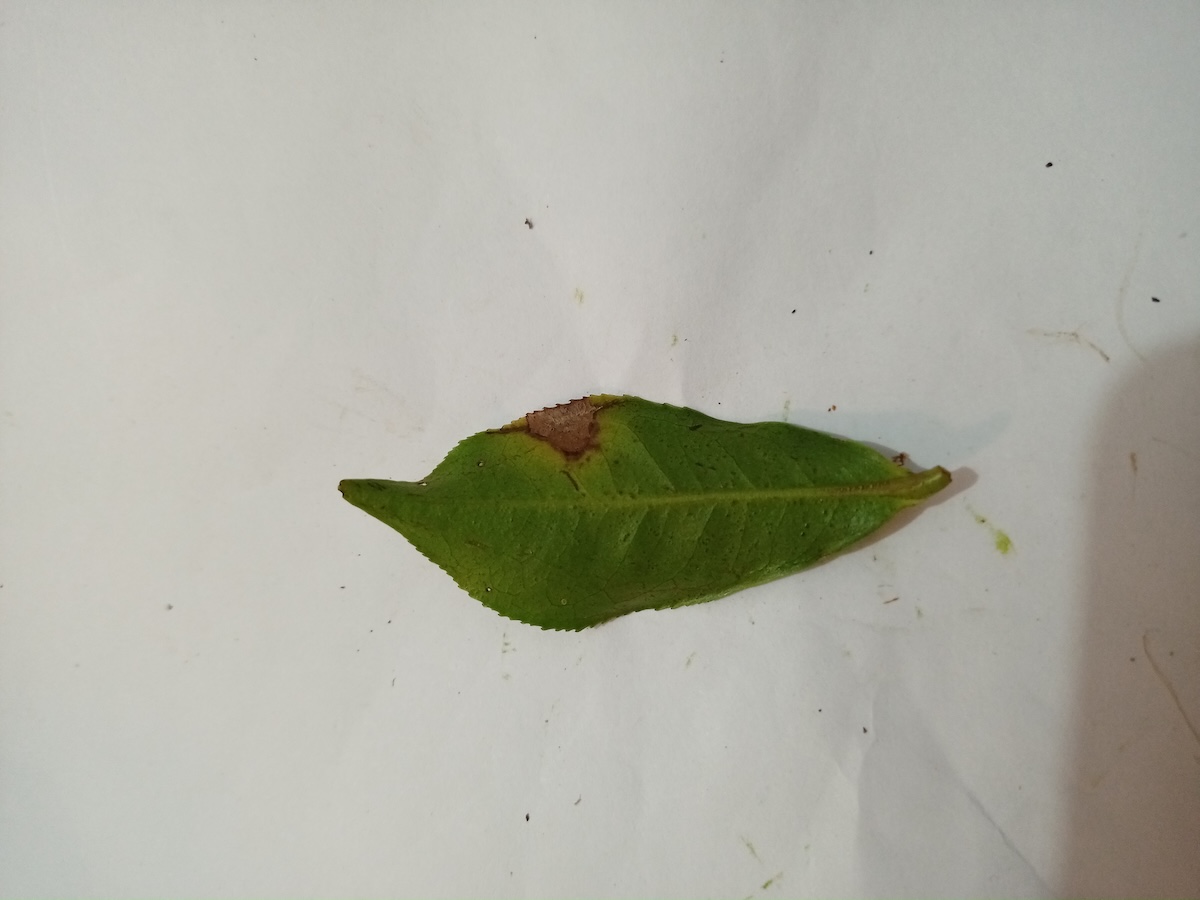
Label: Gray Blight